Sodium

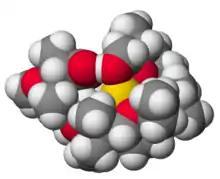
The structure of the complex of sodium (Na, shown in yellow) and the antibiotic monensin-A

Many organosodium compounds have been prepared. Because of the high polarity of the C-Na bonds, they behave like sources of carbanions (salts with organic anions). Some well-known derivatives include sodium cyclopentadienide (NaCH) and trityl sodium ((CH)CNa). Sodium naphthalene, Na[CH•], a strong reducing agent, forms upon mixing Na and naphthalene in ethereal solutions.